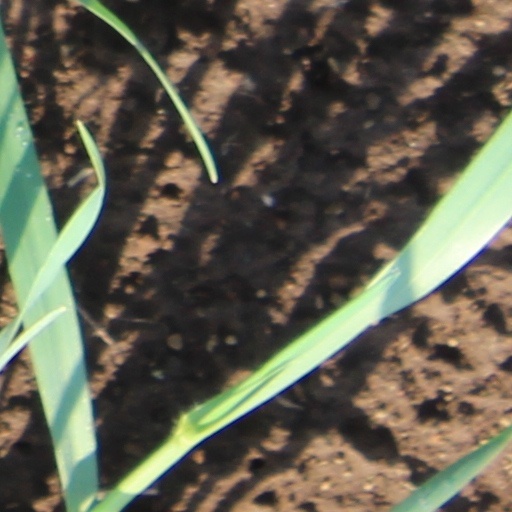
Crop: wheat